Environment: real
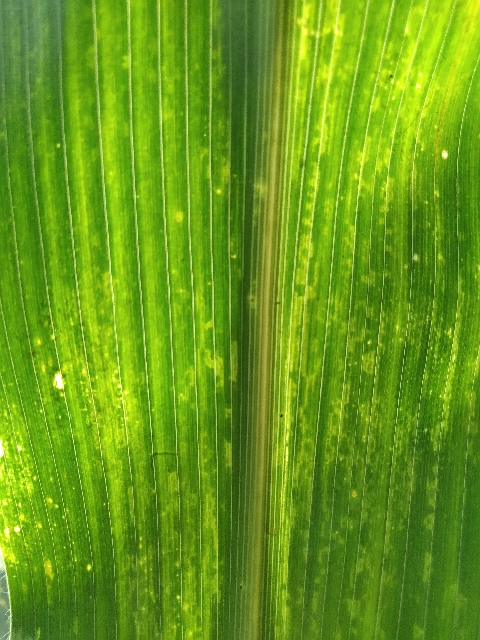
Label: lethal_necrosis